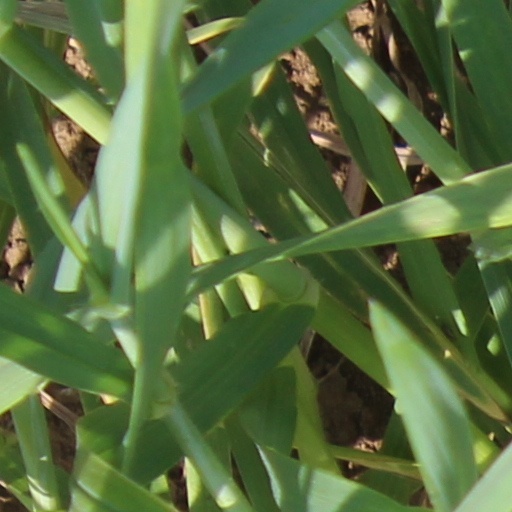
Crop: wheat